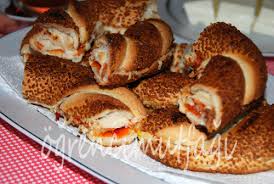
Yemek: simit